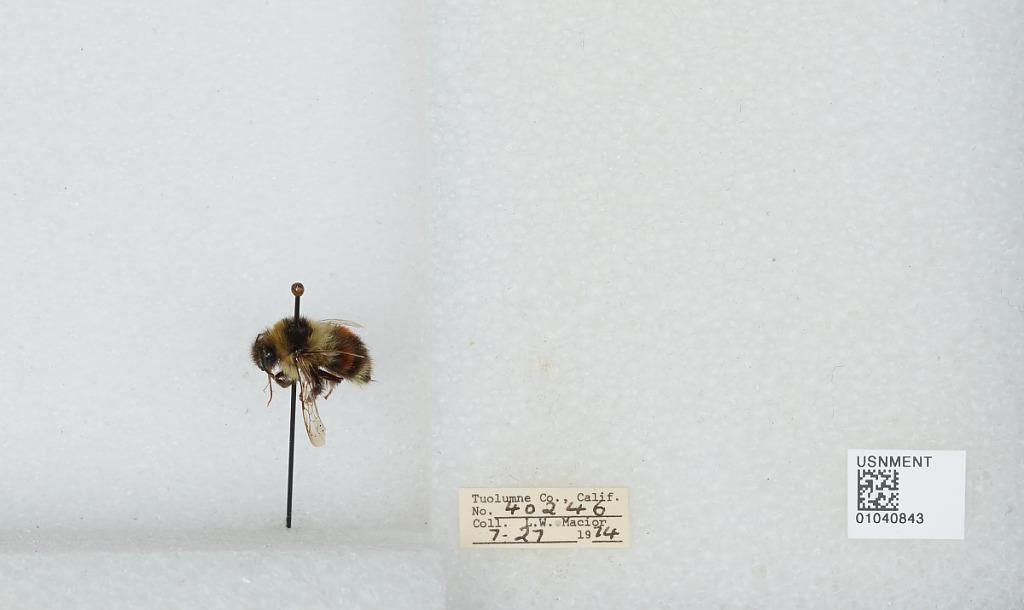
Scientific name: Bombus (Cullumanobombus) rufocinctus Cresson
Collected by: L. Macior
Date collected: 1974-7-27
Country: United States
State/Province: California
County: Tuolumne
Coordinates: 38.02, -119.93